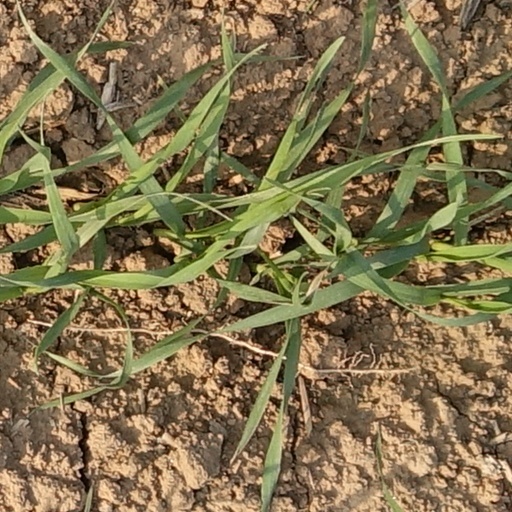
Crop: wheat